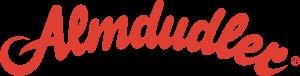
"Almdudler est la marque d'un soda autrichien populaire. Almdudler original est une boisson gazeuse sucrée, aromatisée avec des herbes des montagnes ; son goût est semblable à du Ginger Ale ou à un sirop de fleur de sureau, mais avec une saveur légèrement fruitée. Almdudler a été appelé la ""boisson nationale de l'Autriche"". Sa popularité en Autriche le place en seconde position, juste après le Coca-Cola : 80 millions de litres de cette boisson y sont vendus par an.